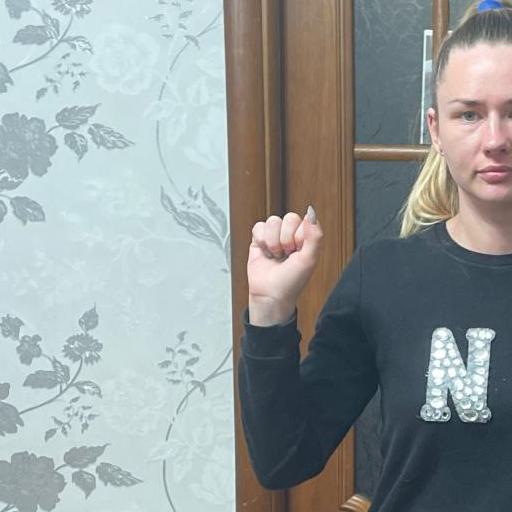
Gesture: fist